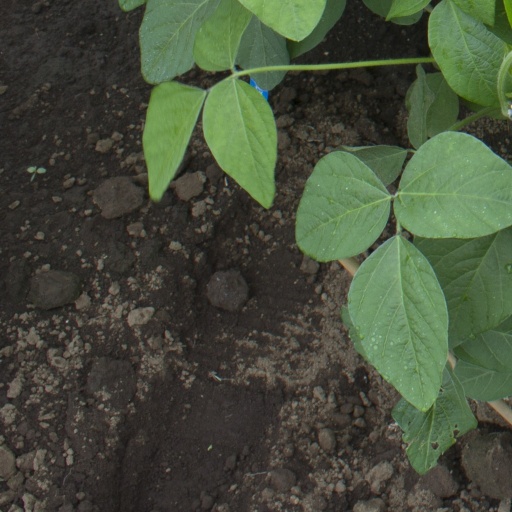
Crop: soybean